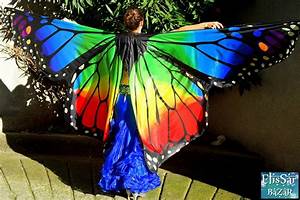
Label: farfalla